John T. Floore Country Store

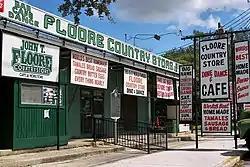
Store as of 2012

The John T. Floore Country Store (known colloquially as Floore's Country Store, or just Floore's) is a music venue and dance hall located in Helotes, Texas. The John T. Floore country store is notable for its association with various artists within Texas Country. The store is especially well known for its association with Willie Nelson, who performed at the store on a regular basis early in his career. In 2006, the store was listed on the National Register of Historic Places, indicating its significance. Floore's Country Store is renowned for its musical performances, and was nominated for "Nightclub of the Year" by the Academy of Country Music in 2006 and 2013.